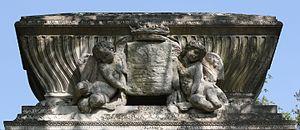
Monument surmonté de deux statues de femmes en marbre